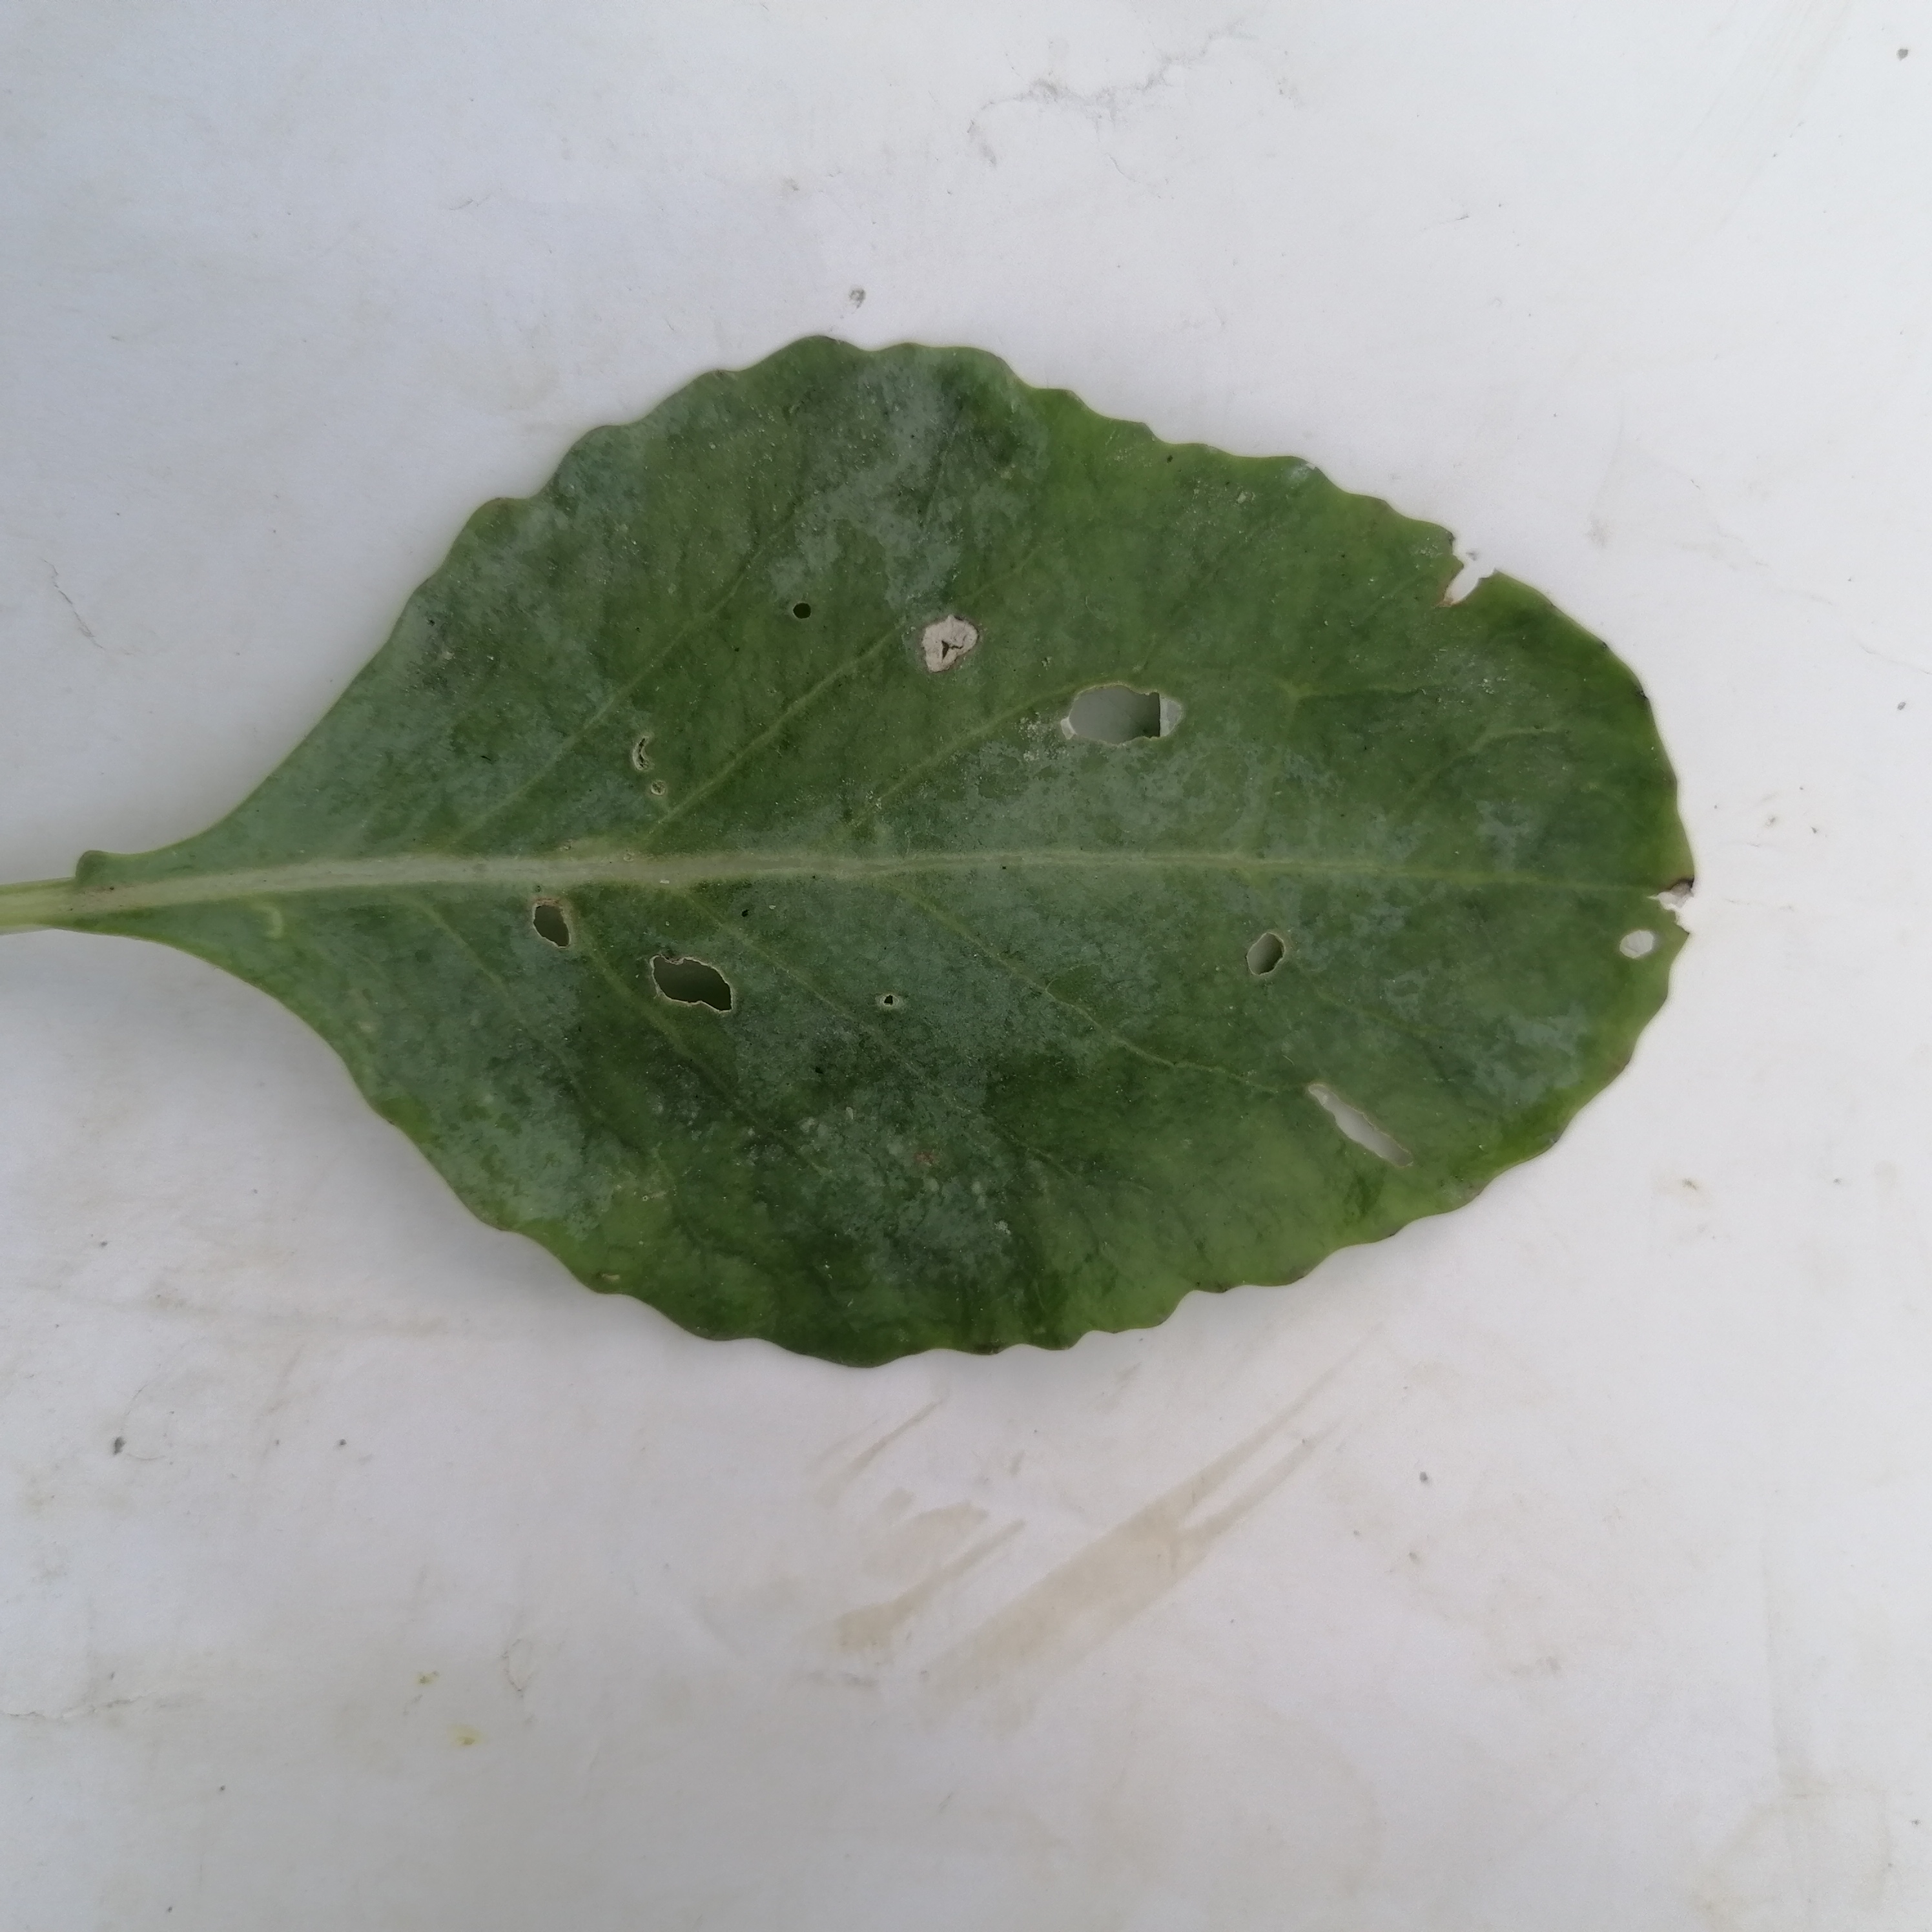
Label: Insect Hole